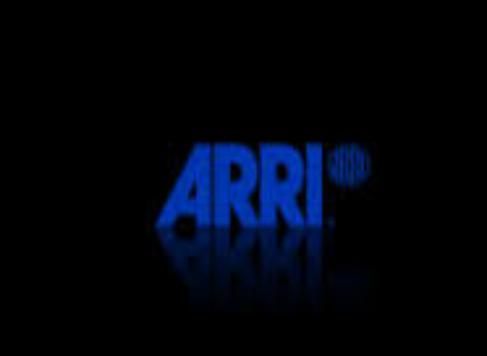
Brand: Arri
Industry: Clothes